Housing in Ethiopia

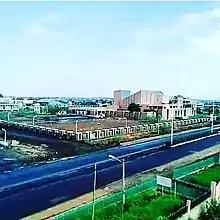
Street in Semera

Ethiopia historically made some changes of high and raising urban housing demand, through provision of condominium ownership that incurred unsustainable high cost totaling an estimated US$9 billion. This has implemented the Integrated Housing Development Programme (IHIP), which built nearly 400,000 units in 12 years. The private–public partnership afforded rental housing that would alleviate the financial burden on the public sector through legal, institutional and regulatory framework.